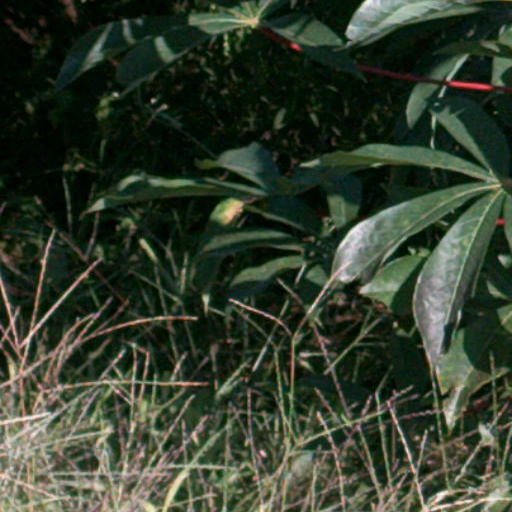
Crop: cassava